Pennsylvania Route 144

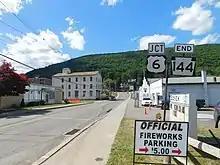
PA 144 approaching US 6 in Galeton

PA 144 splits from PA 120 by heading north-northwest onto Tamarack Road, leaving Renovo for Noyes Township again and passing through the community of Drurys Run. The road heads back into the Sproul State Forest and continues northwest, entering Leidy Township. The route winds to the northwest through dense forests before it bends to the north. Farther along, PA 144 curves northwest and leaves the state forest, making a turn to the northeast before turning back to the northwest and passing through the community of Tamarack. The road heads into dense forests and turns to the west, heading back into the Sproul State Forest. The route leaves the forest and passes fields before it crosses Kettle Creek. After this, PA 144 turns northeast onto Kettle Creek Road, running parallel to the creek. The road runs through forested areas with some homes to the west of Kettle Creek, winding to the north before heading northeast as it passes near tracts of the Sproul State Forest.